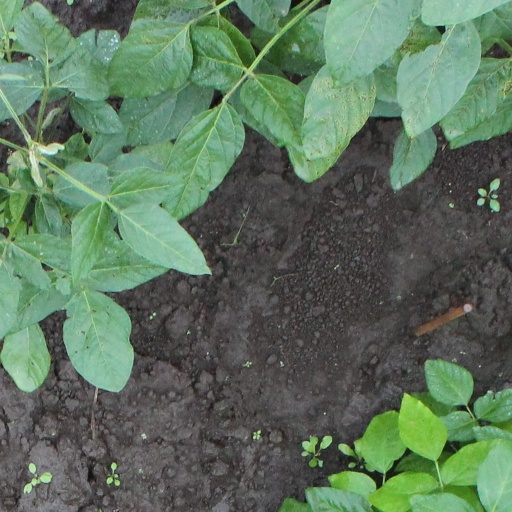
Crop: soybean